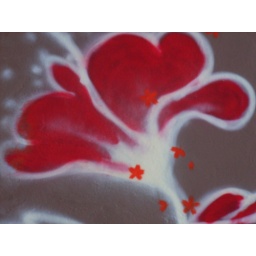
side wall of shop occupied by a clothes designer (in the French Quarter!)